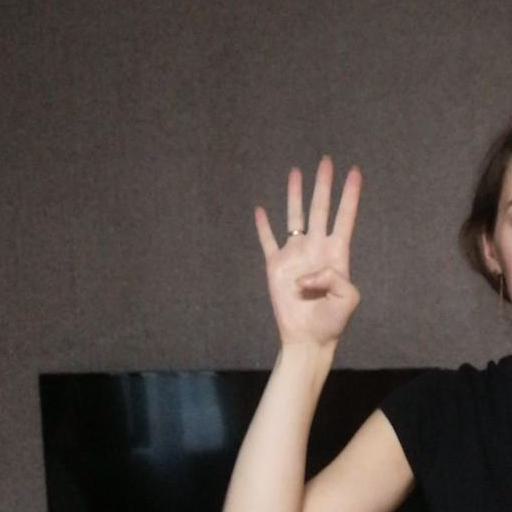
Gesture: four